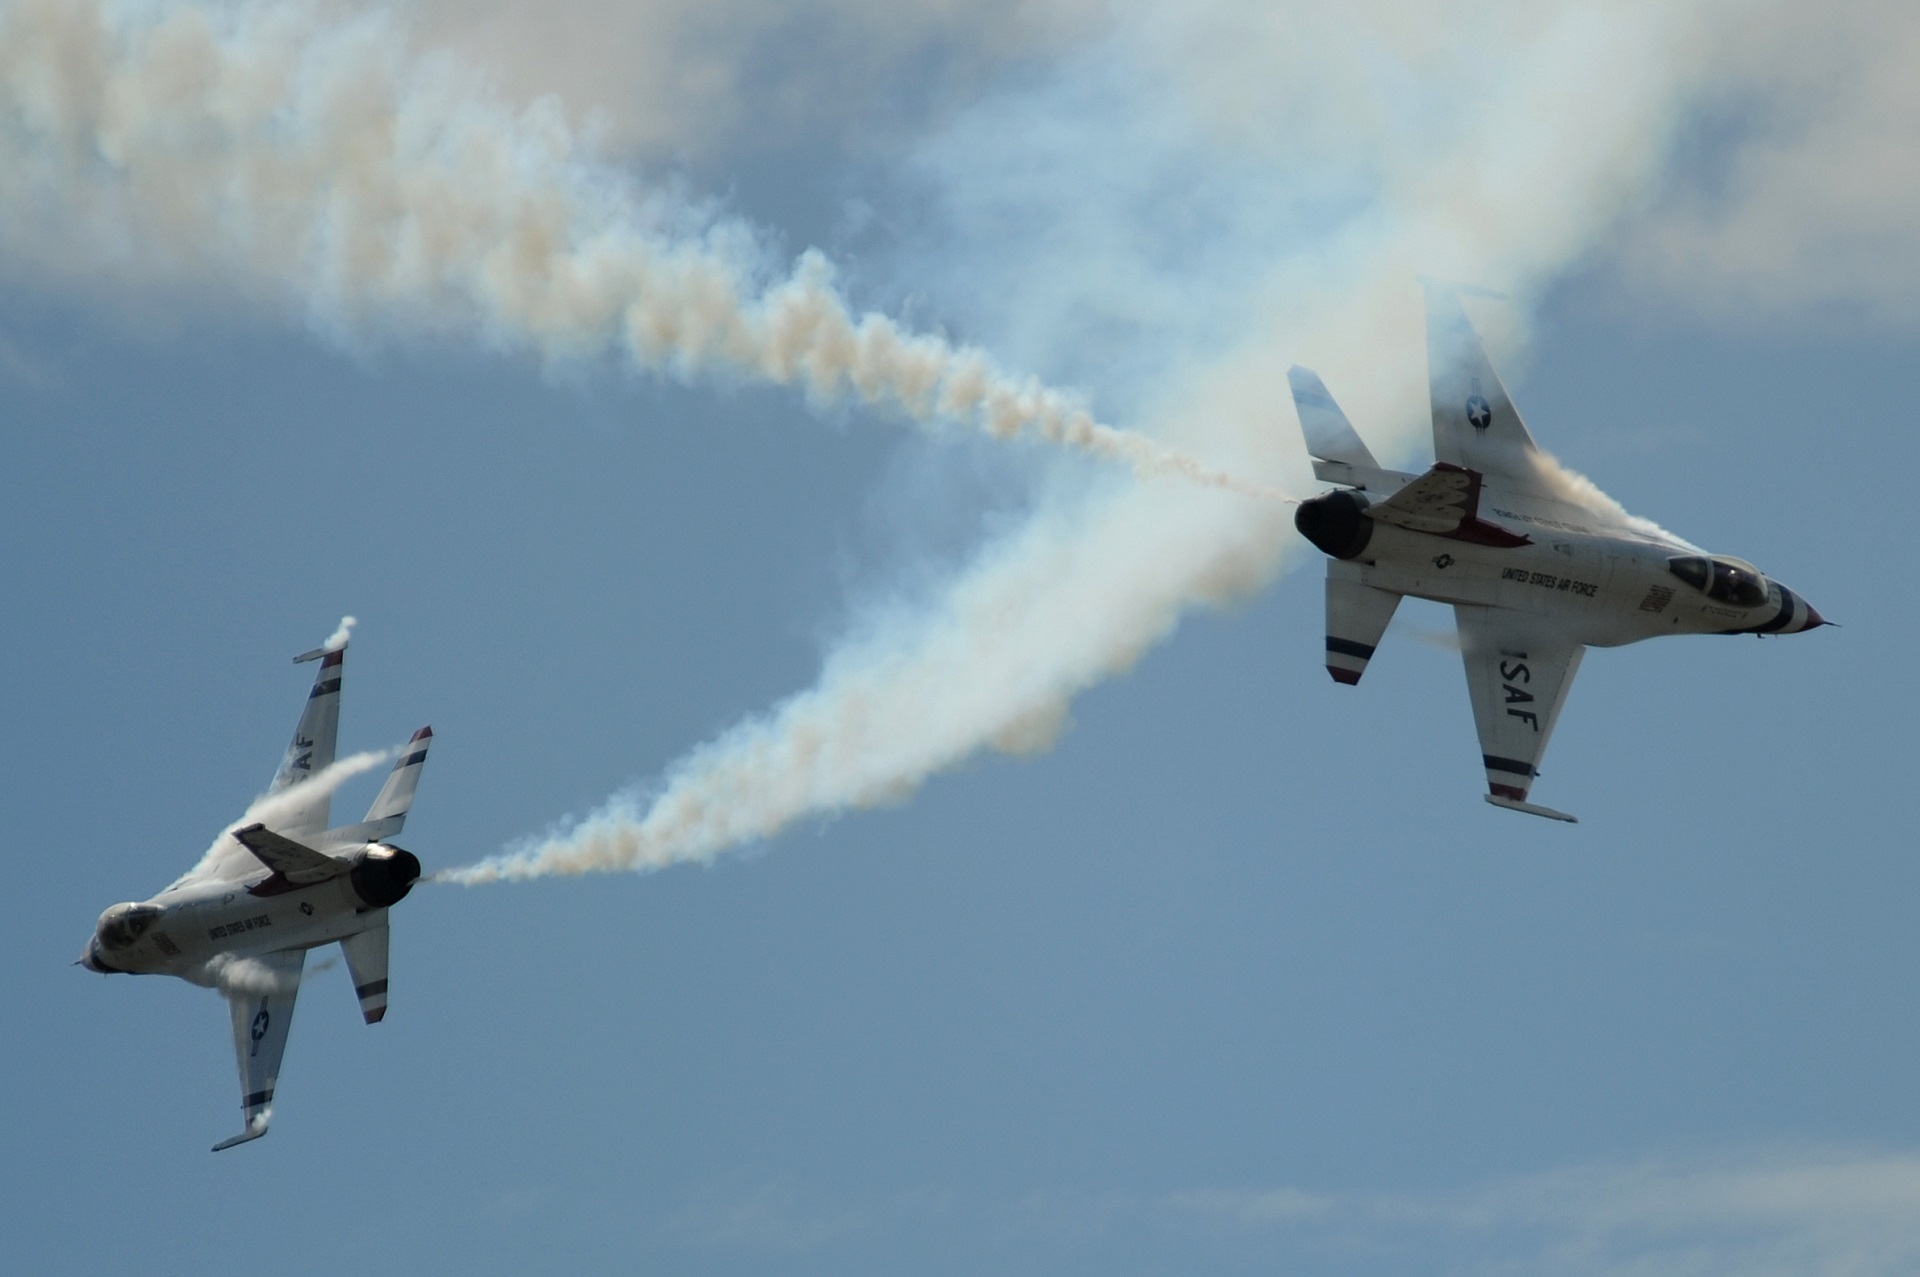
wing, group, smoke, airplane, plane, aircraft, military, formation, vehicle, aviation, flight, skill, team, airplanes, teamwork, event, fighter, takeoff, jets, thunderbirds, air show, air force, jet aircraft, demonstration squadron, aerobatics, fighter aircraft, military aircraft, us air force, atmosphere of earth, dassault rafale